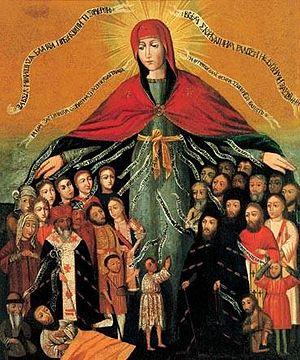
Le maforii est un manteau, vêtement féminin d'extérieur, couvrant la tête et les épaules. Le maforii de Notre-Dame est une relique sainte très renommée, liée à sa mémoire. En l'année 474, elle a été ramenée de Palestine et déposée à la Basilique Sainte-Marie-Mère de Dieu au Quartier des Blachernes à Constantinople. Les icônes représentent traditionnellement la Sainte-Vierge avec une maforii de couleur rouge « framboise ».
La Vierge de miséricorde est une des variantes iconographiques de la peinture chrétienne du thème de la Vierge Marie.